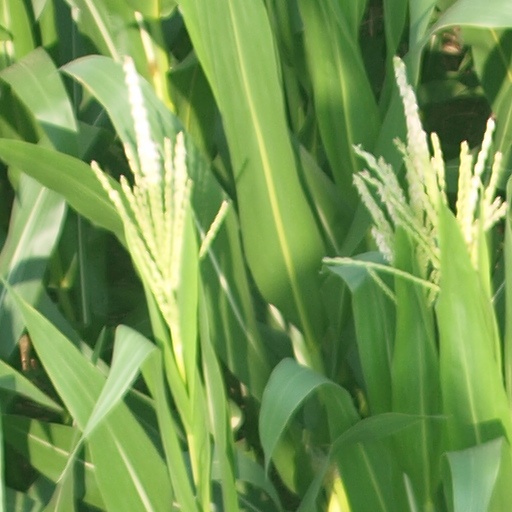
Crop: maize; corn